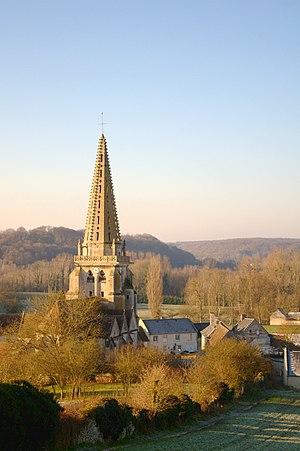
Hautefontaine est une commune française située dans le département de l'Oise en région Hauts-de-France.
Cet article recense les monuments historiques de l'est de l'Oise, en région des Hauts-de-France, en France.
Cet article recense les monuments historiques français classés en 1920.